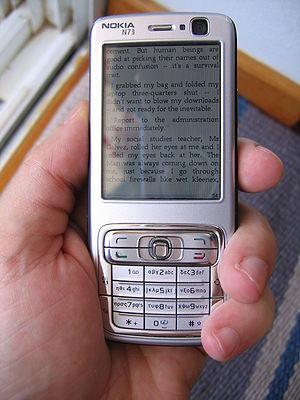
Le Nokia N73 est un smartphone créé en 2006 par Nokia et est décrit comme un « appareil multimédia ».